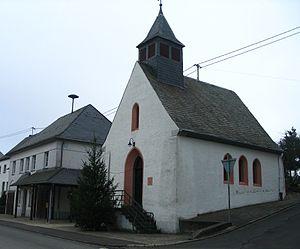
Haserich est une municipalité allemande située dans le land de Rhénanie-Palatinat et l'arrondissement de Cochem-Zell.